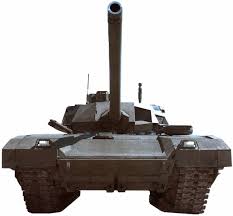
Label: Tank